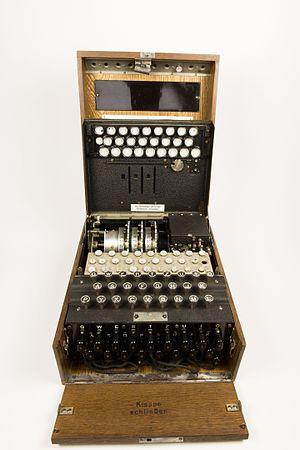
Machine Enigma (Allemagne)